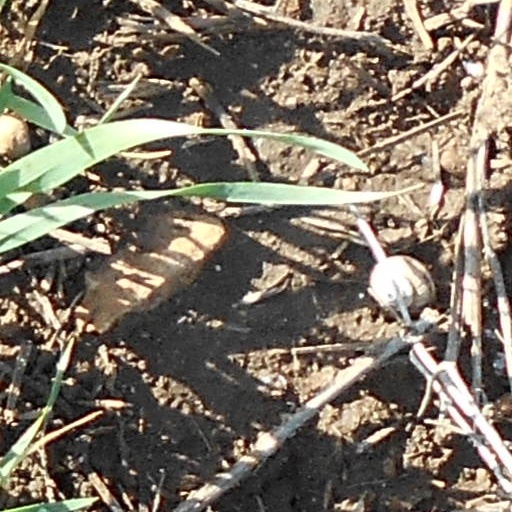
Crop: wheat